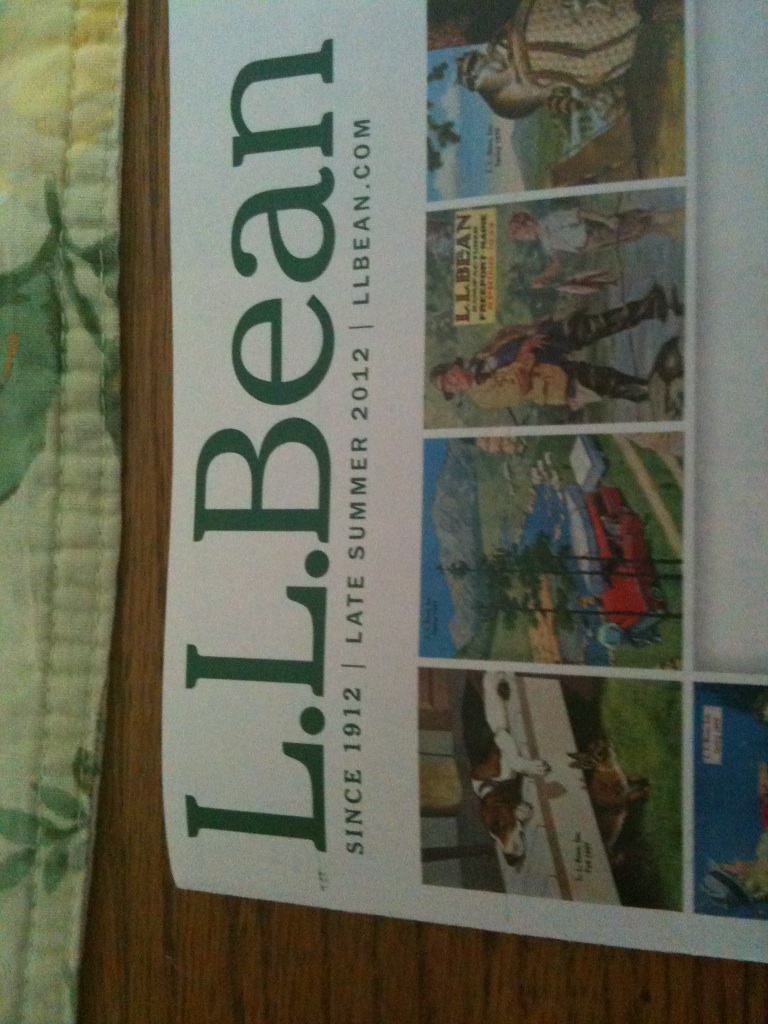Question: What does this say?
Answer: ll bean